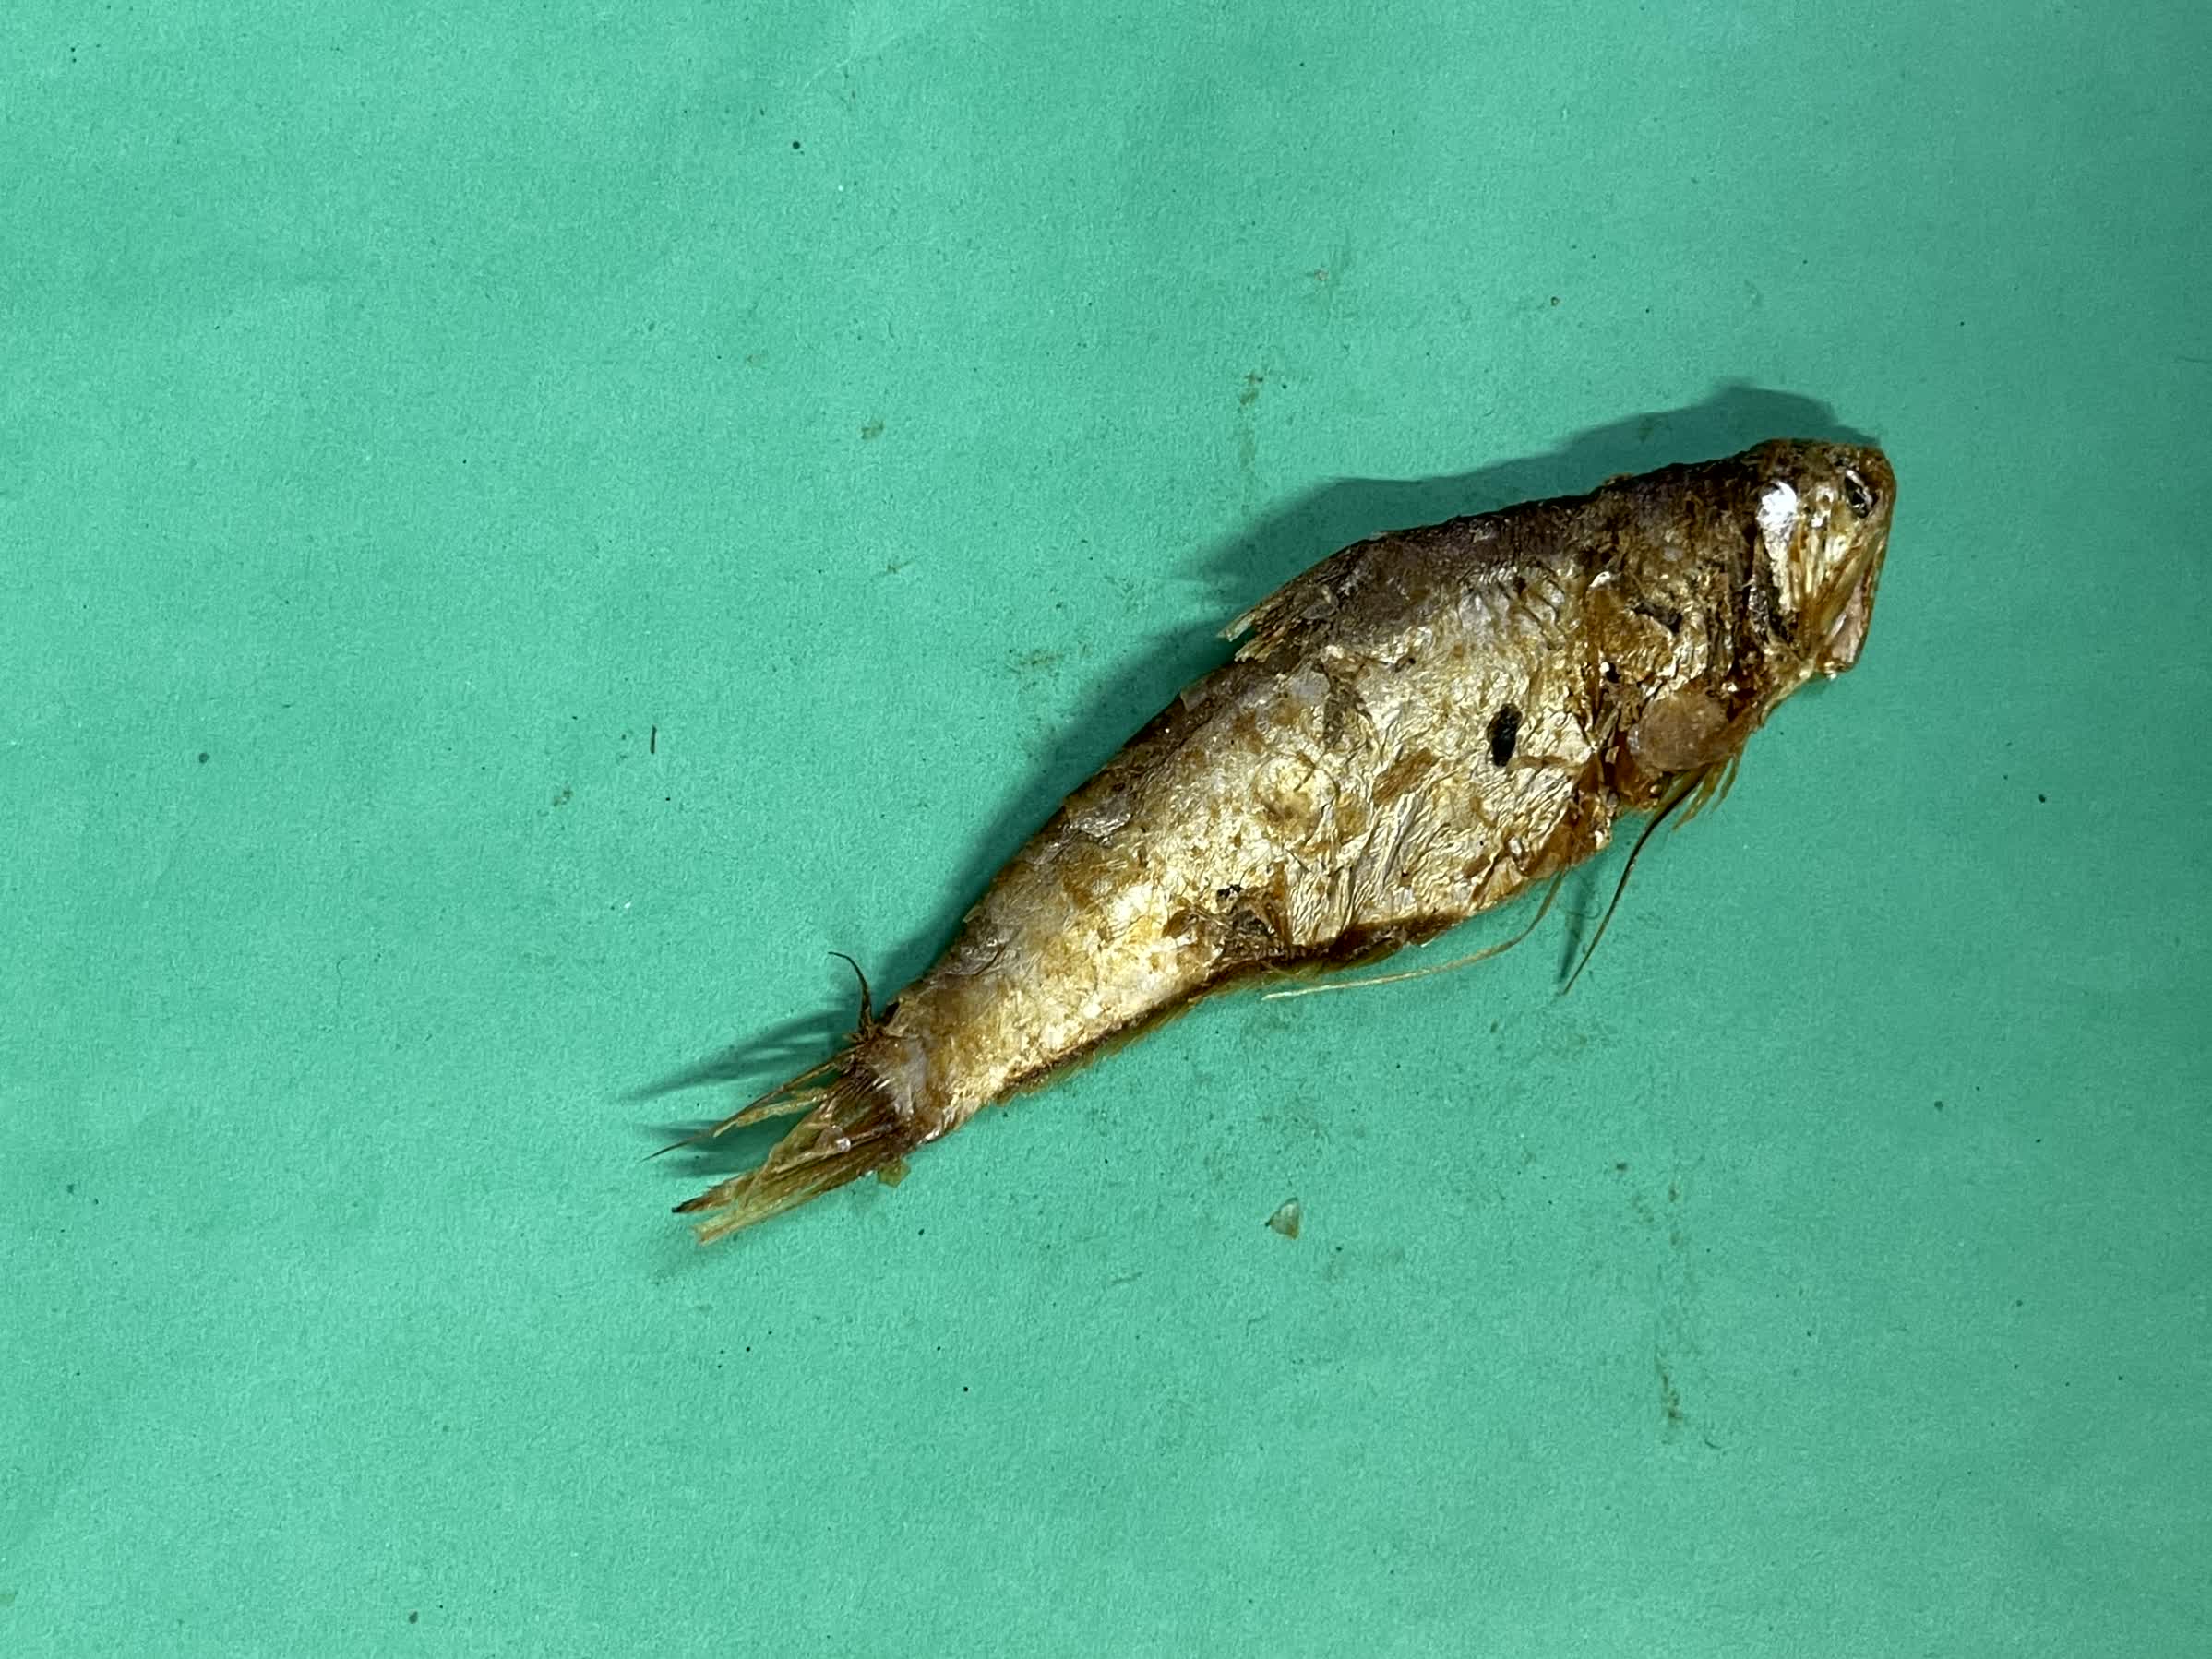
Species: Bashpata